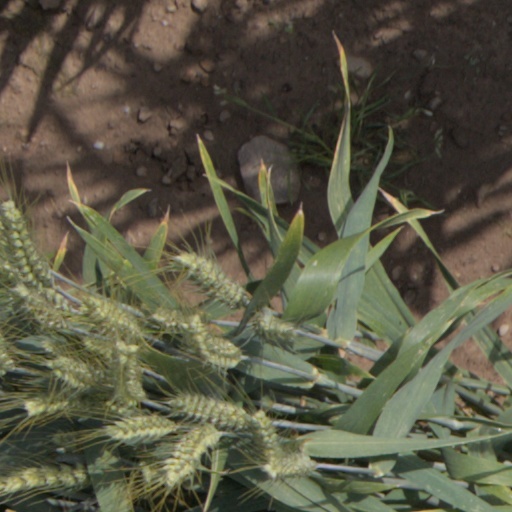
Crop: wheat